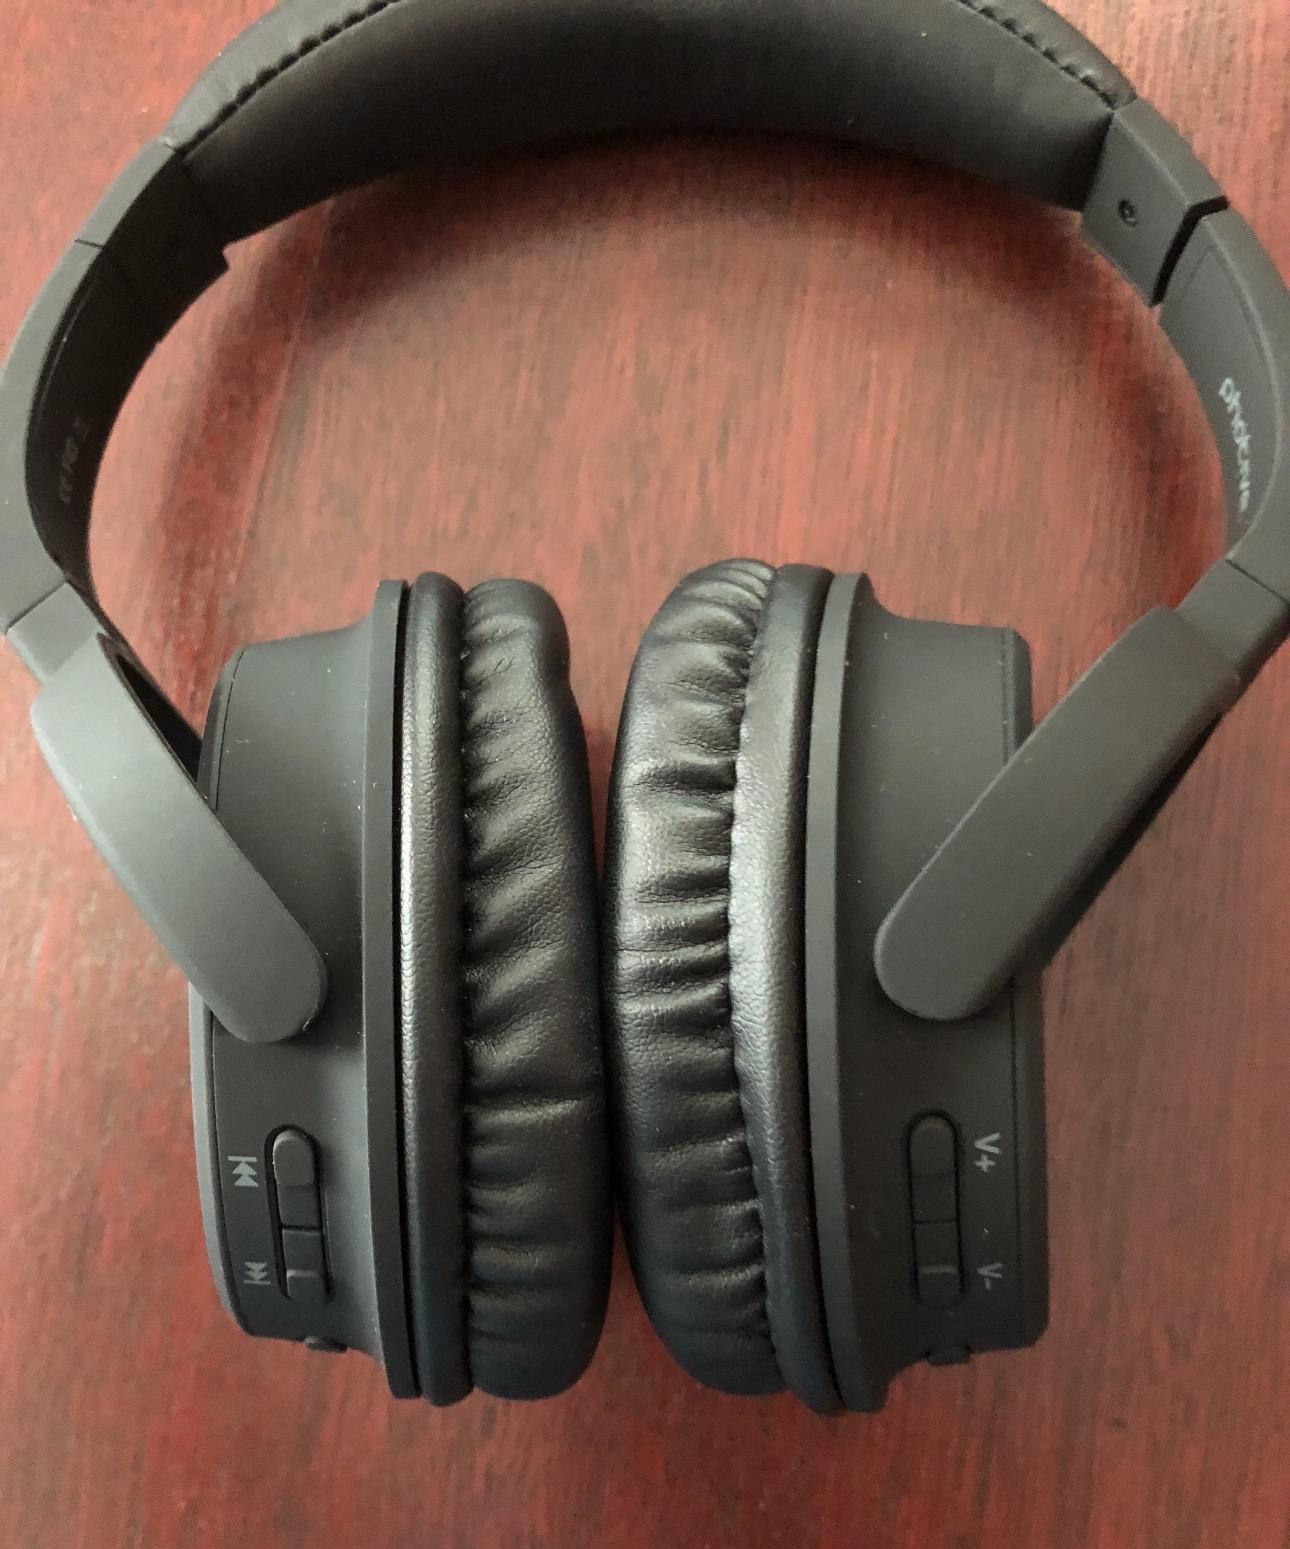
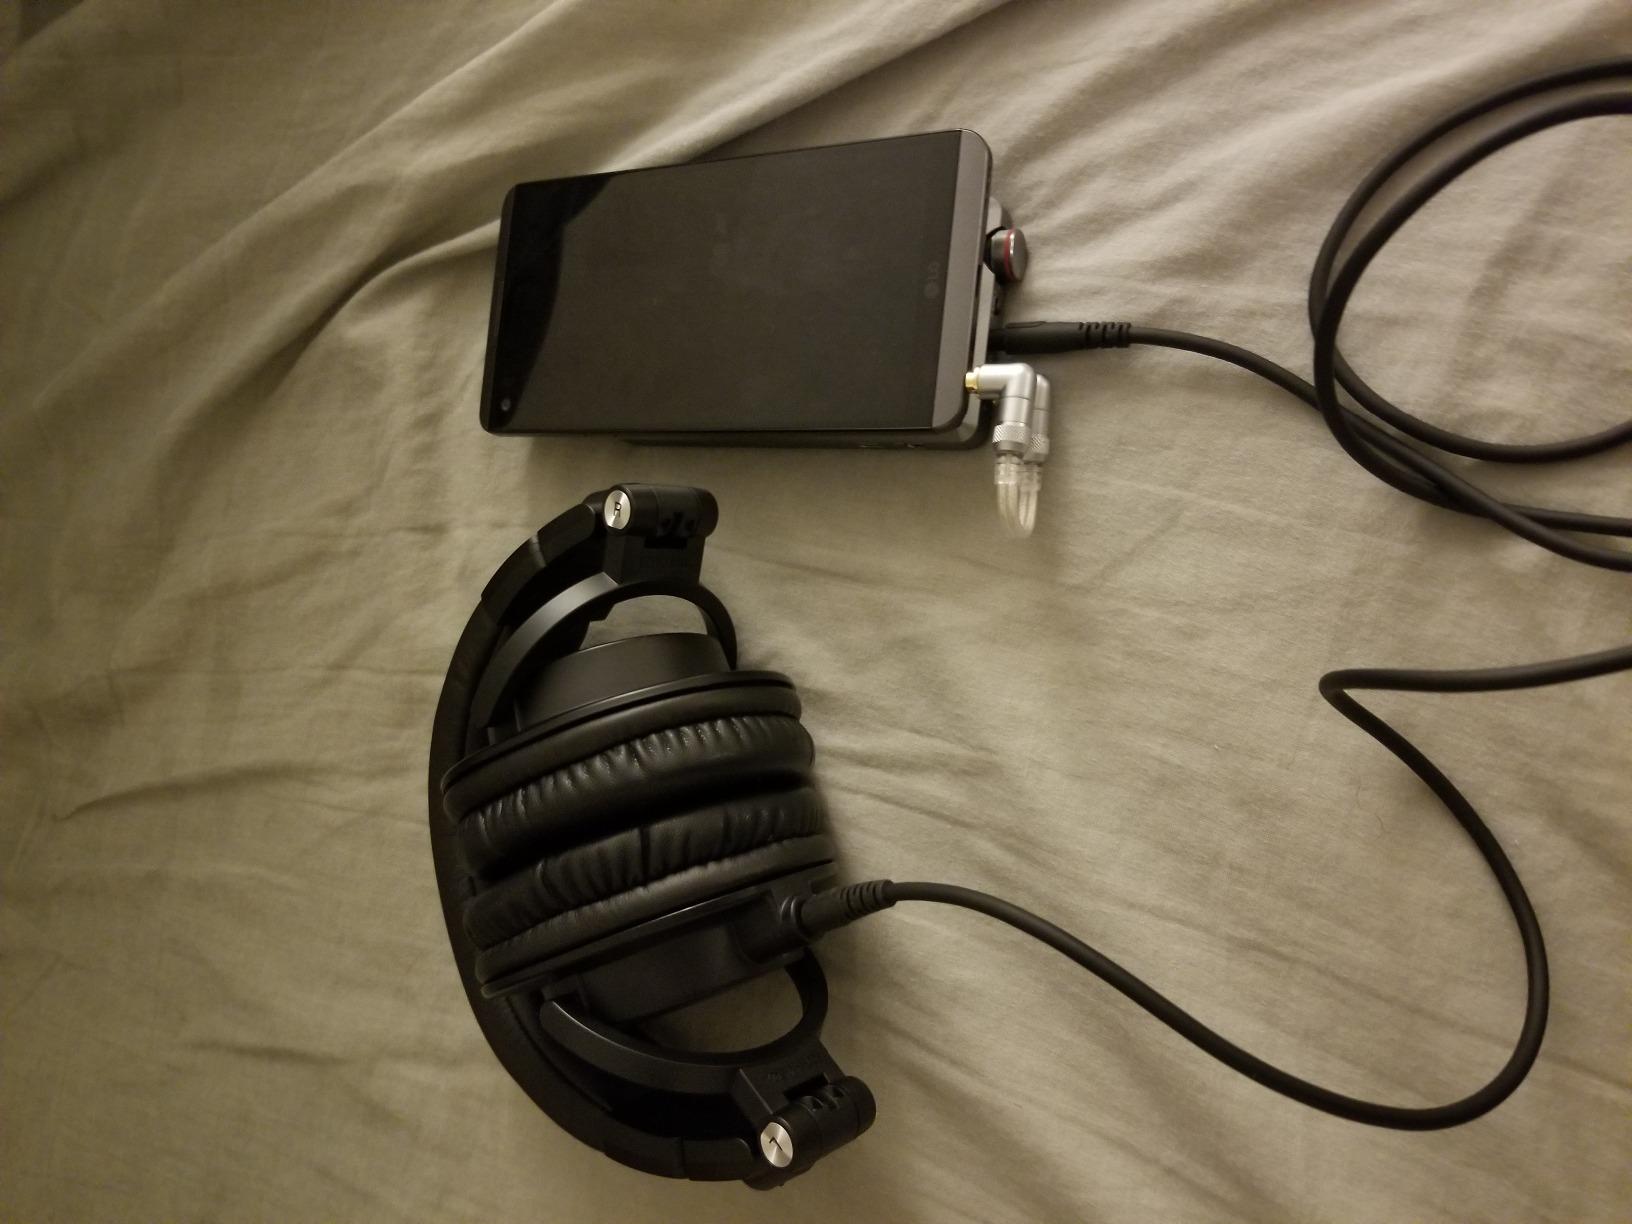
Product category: headphones
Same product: no